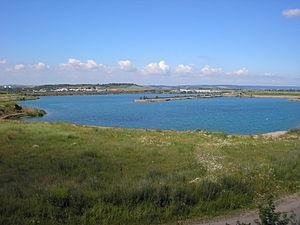
Voici une liste de mines situées en Allemagne excluant celles de Rhénanie-du-Nord-Westphalie, listées sur l'article dédié liste de mines en Rhénanie-du-Nord-Westphalie.